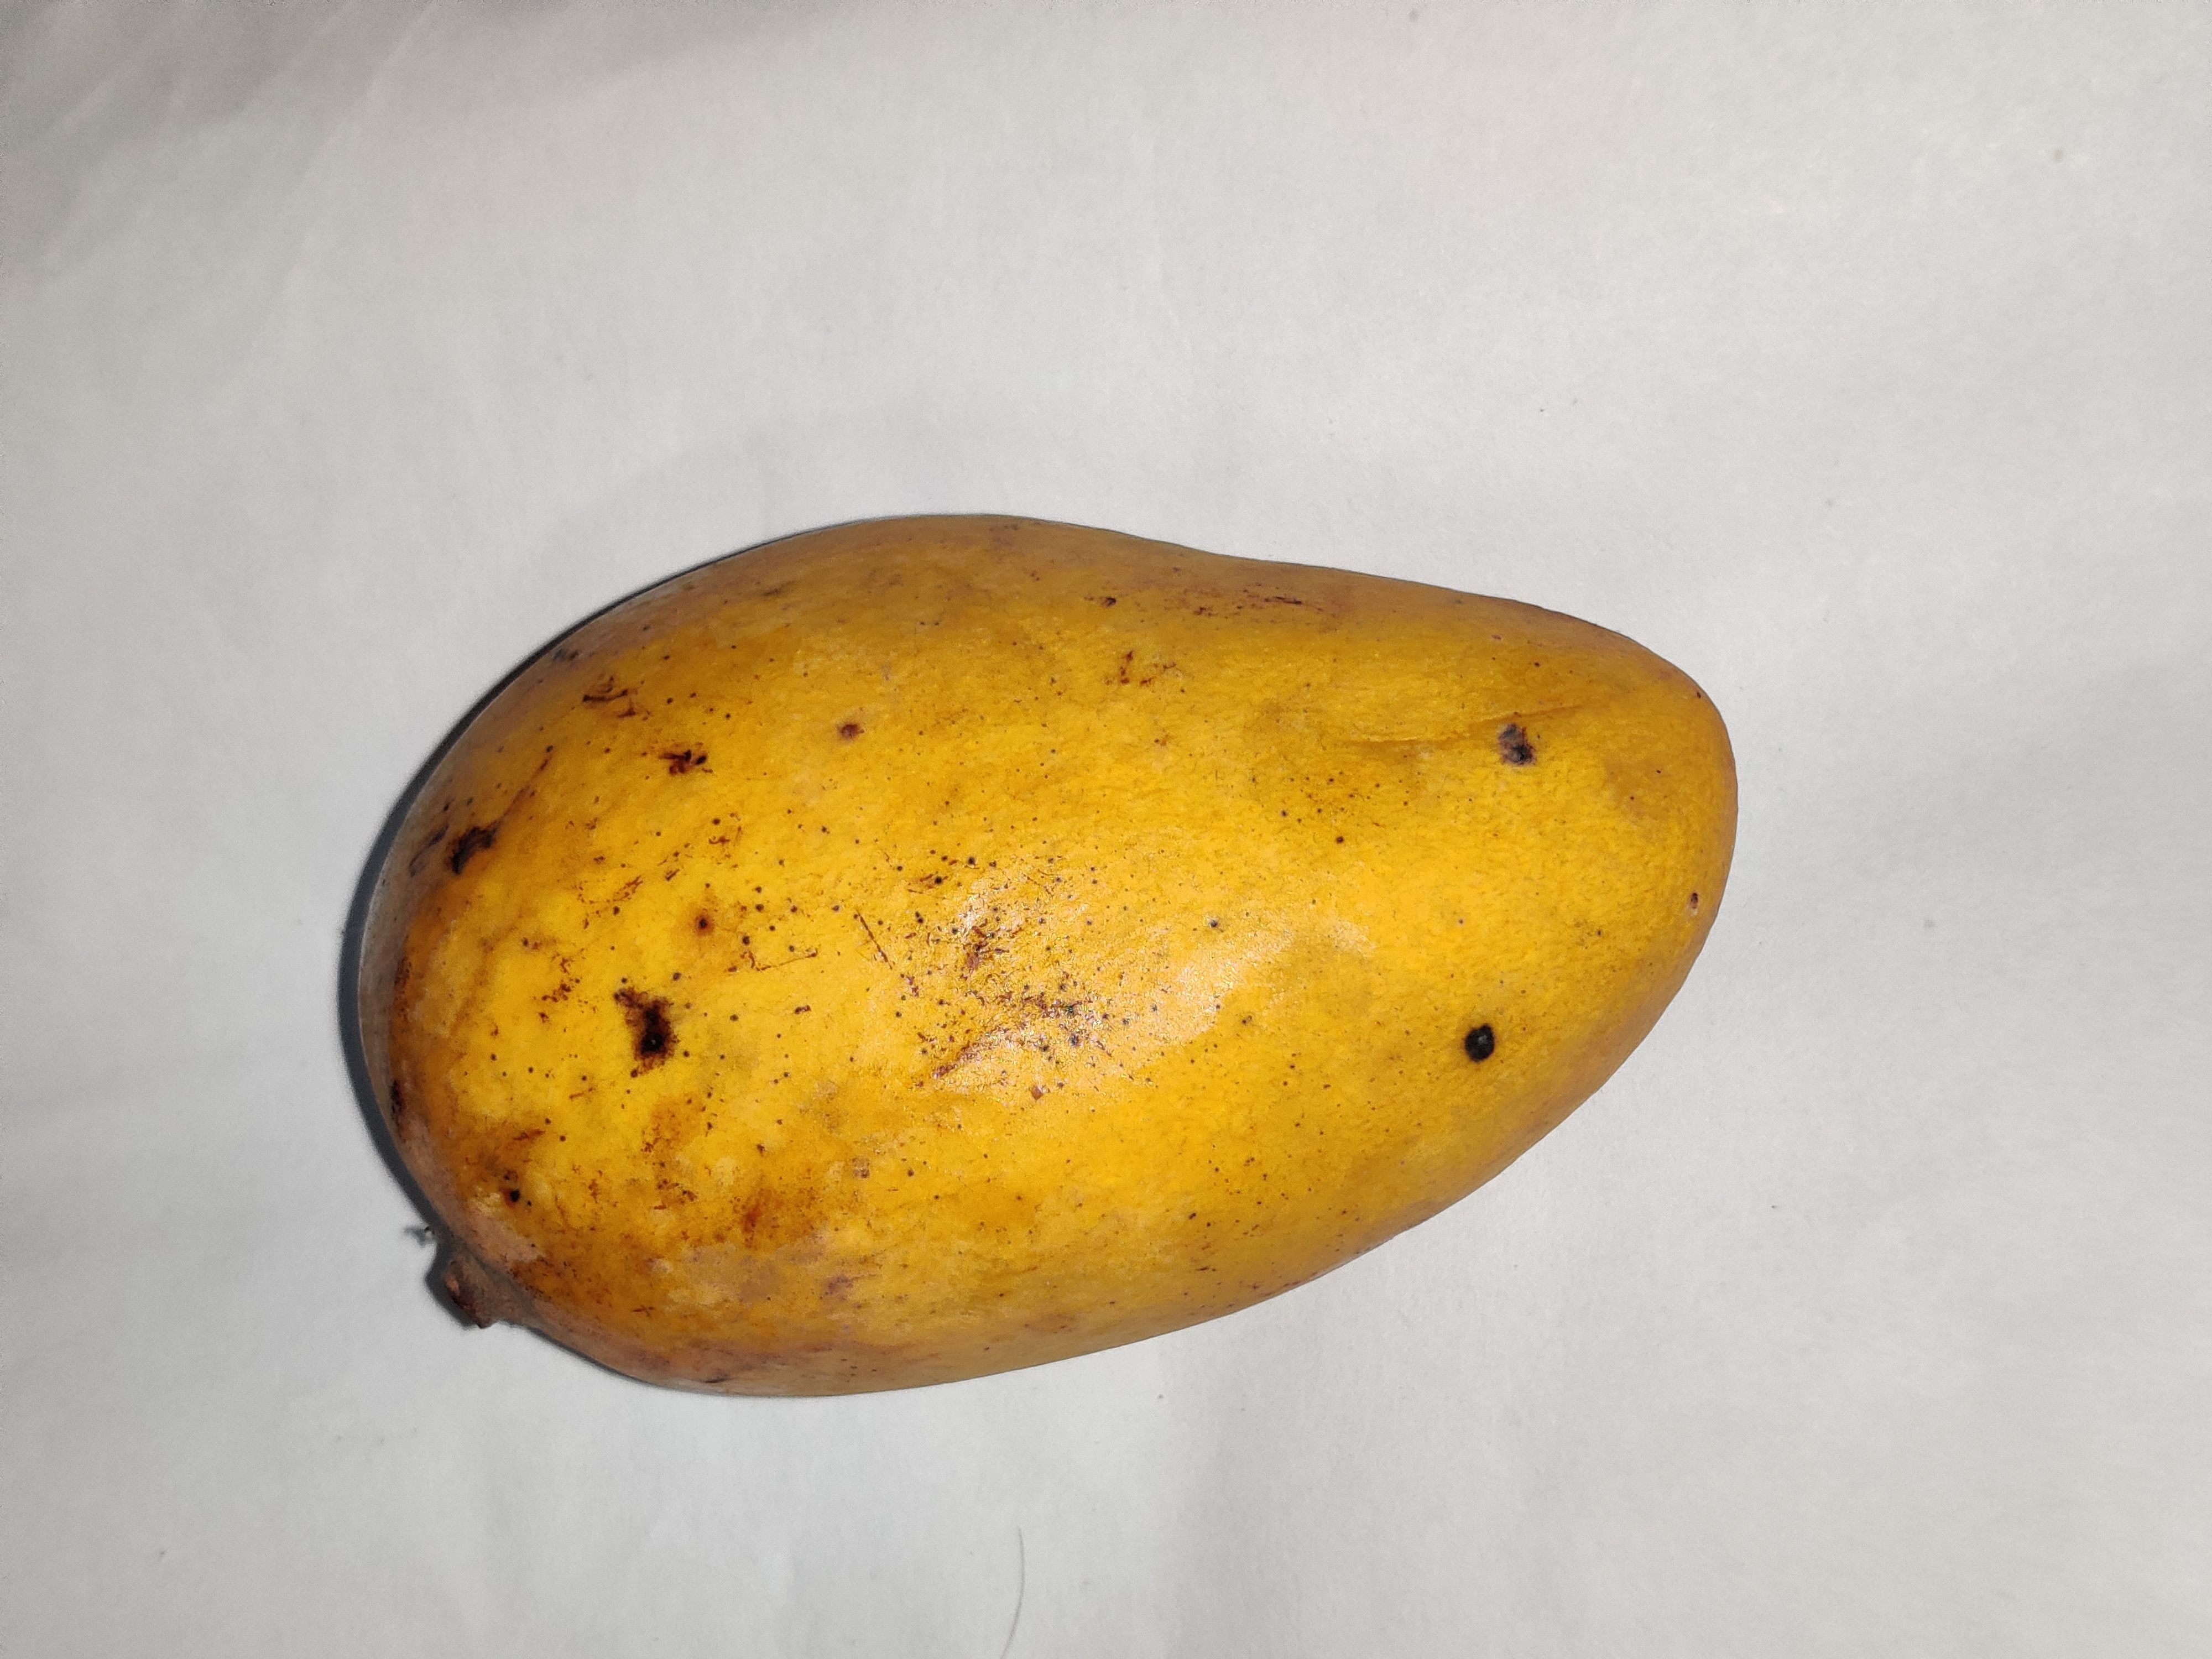
Fruit: mango
Grade: 2nd-grade